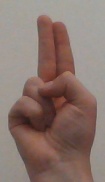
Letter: taa